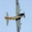
Label: airplane